Tongues of Serpents

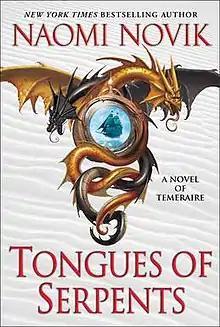
First hardcover edition cover

Tongues of Serpents is the sixth novel in the "Temeraire" alternate history/fantasy series by American author Naomi Novik. This installment follows William Laurence and his dragon, Temeraire's adventures in Australia.